Częstochowa

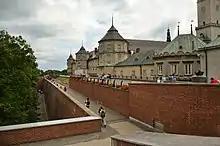
Fortifications of the Jasna Góra Monastery

According to archaeological findings, the first medieval settlement in the location of Częstochowa was established in the late 11th century within Piast-ruled Poland. It was first mentioned in historical documents from 1220, when Bishop of Kraków Iwo Odrowąż made a list of properties of the Mstów monastery. Two villages, Częstochowa and Częstochówka were mentioned in the document. Both of them belonged to the basic territorial unit of Slavic Polish tribes ("opole"), with its capital at Mstów. Częstochówka was located on a hill, where the Jasna Góra Monastery was later built.